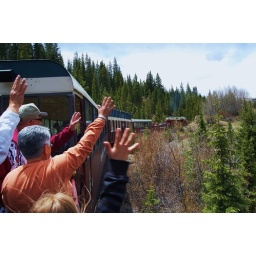
Riders in both open cars fo the Leadville, Co train waive to eachother as the train takes a curve.